Sunset High School (Beaverton, Oregon)

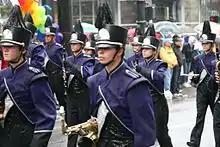
The school's marching band in 2007

As of 2021–22, 50.5% of students are white, 11.4% Hispanic or Latino, 27.3% Asian, 1.3% African American, 0.4% Native Hawaiian/Pacific Islander, 0.3% American Indian/Alaska Native, and 8.6% two or more races. The 2021–22 enrollment was 2,003.